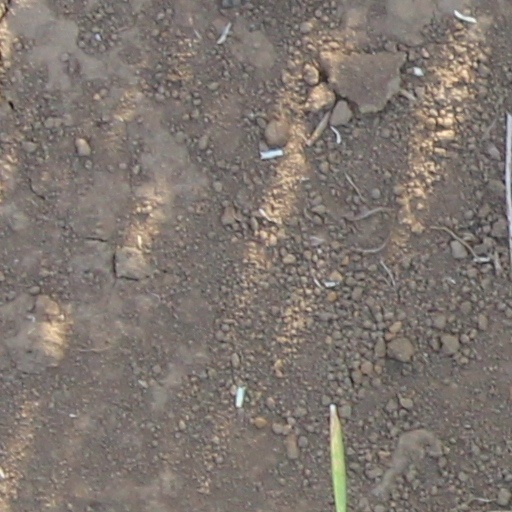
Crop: wheat